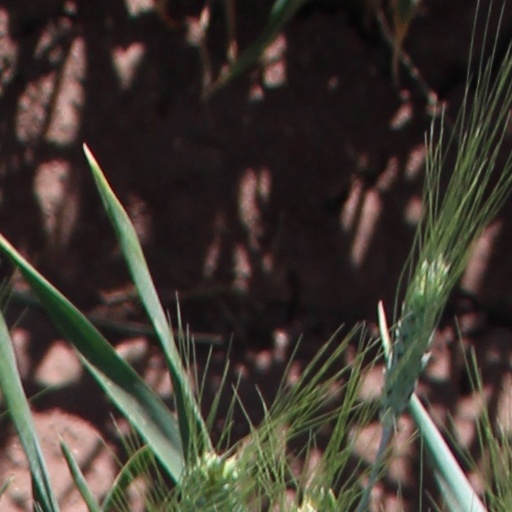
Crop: wheat